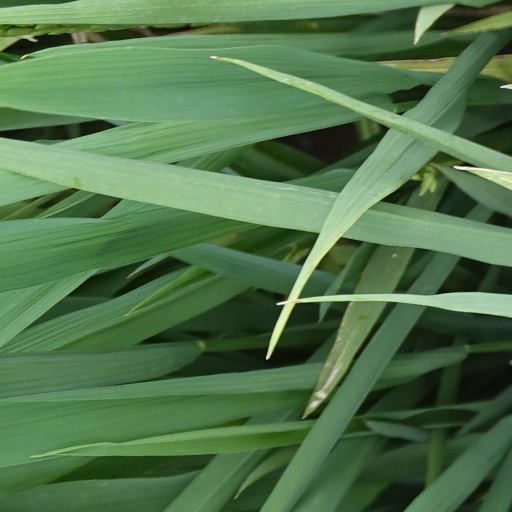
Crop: rice